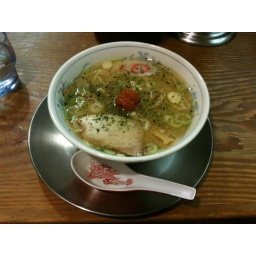
ramen from the Yokohama ramen museum- the red ball in the middle is a spicy little meatball of love ($7)